Chance (2020 film)

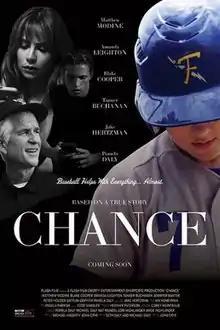
Film poster

Chance is a 2020 American drama film directed by John B. Crye and starring Matthew Modine. It is based on the true story of Chance Smith, a teenager from Ohio who killed himself. It is also Crye's feature directorial debut.